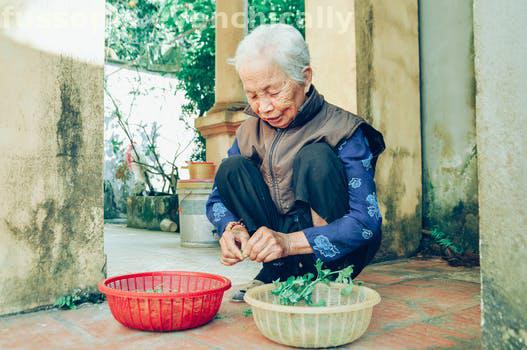
Label: Watermark